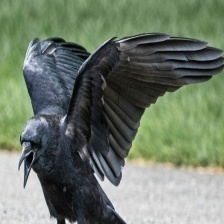
Species: CROW
Scientific name: CORVUS